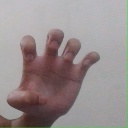
अक्षर: झ